Miantonomoh-class monitor

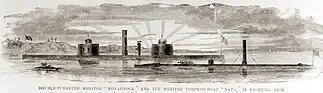
and

The only monitor of the class to see action during the Civil War "Monadnock" steamed to Norfolk, Virginia, and there Comdr. Enoch G. Parrott took command 20 November 1864. On 13 December she departed Norfolk for the assault against Fort Fisher. On the morning of Christmas Eve, she closed the entrance of the river, guarded by Fort Fisher. At less than from shore she began bombarding the fortification and continued throughout the day. The attack was renewed 13 January 1865. Through the 15th, "Monadnock" again shelled the fort's defenses, disabling many of the guns. During the action, perhaps the largest amphibious operation in American history, prior to World War II," Monadnock" was struck five times.